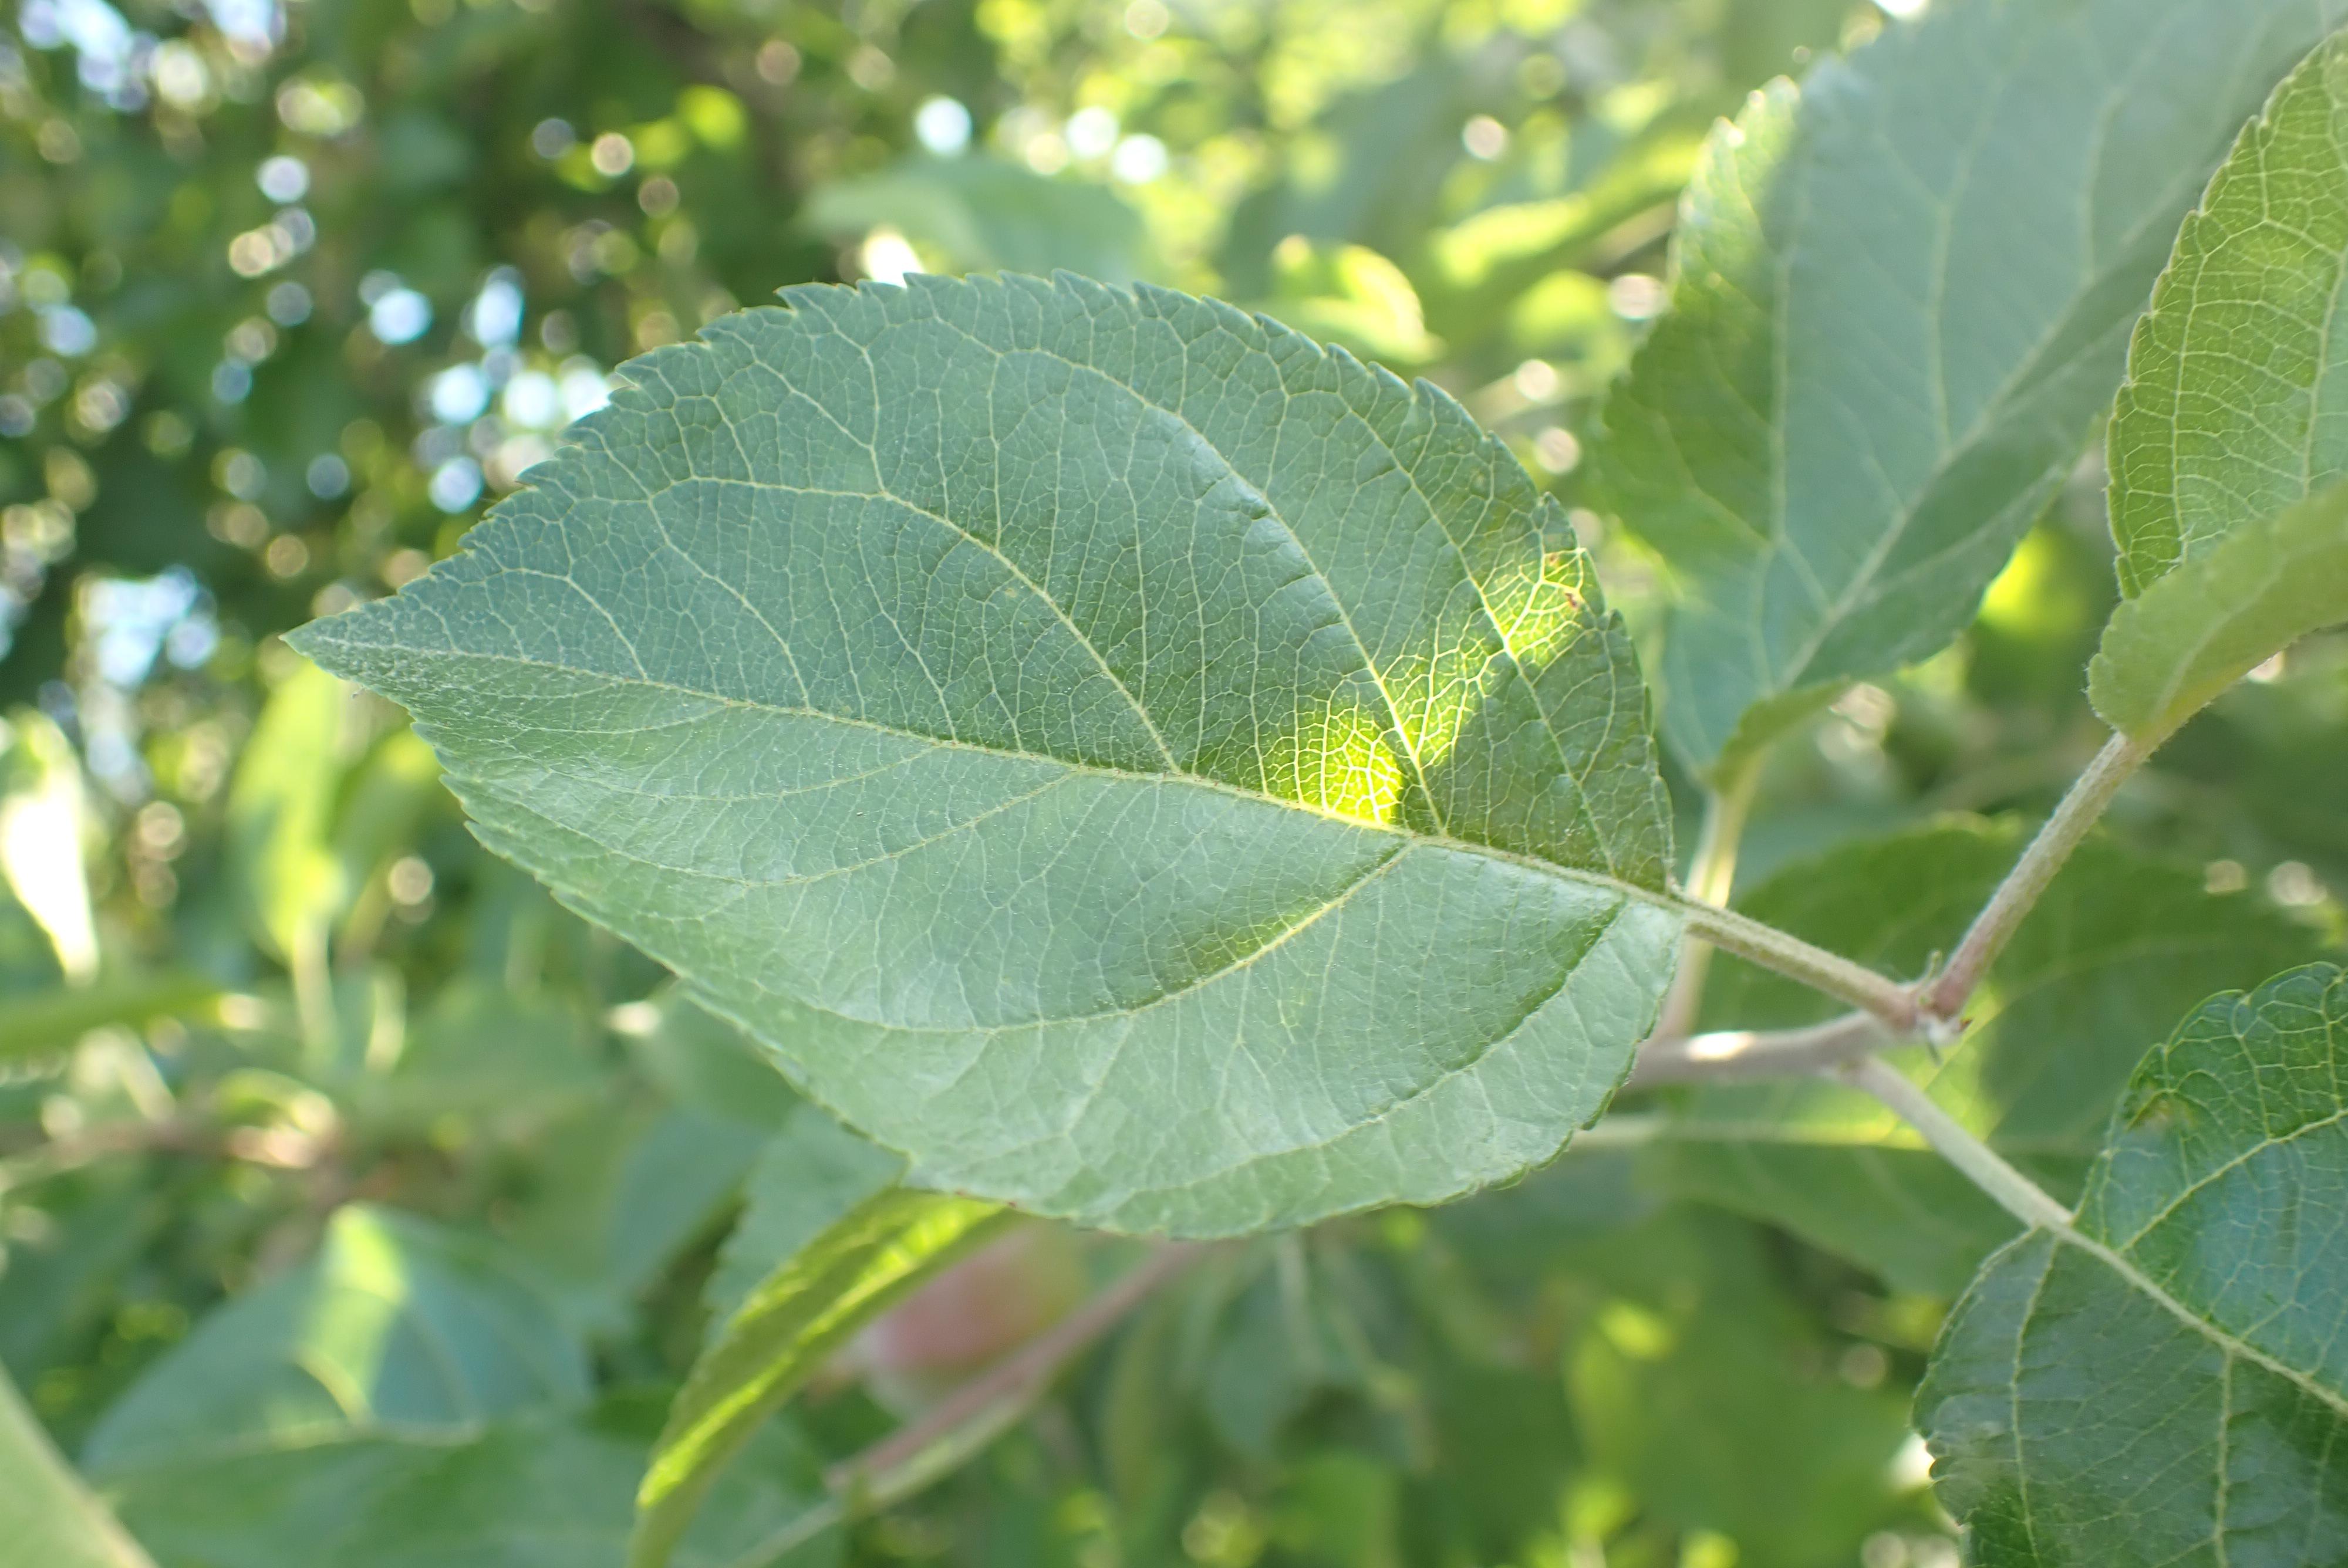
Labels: healthy